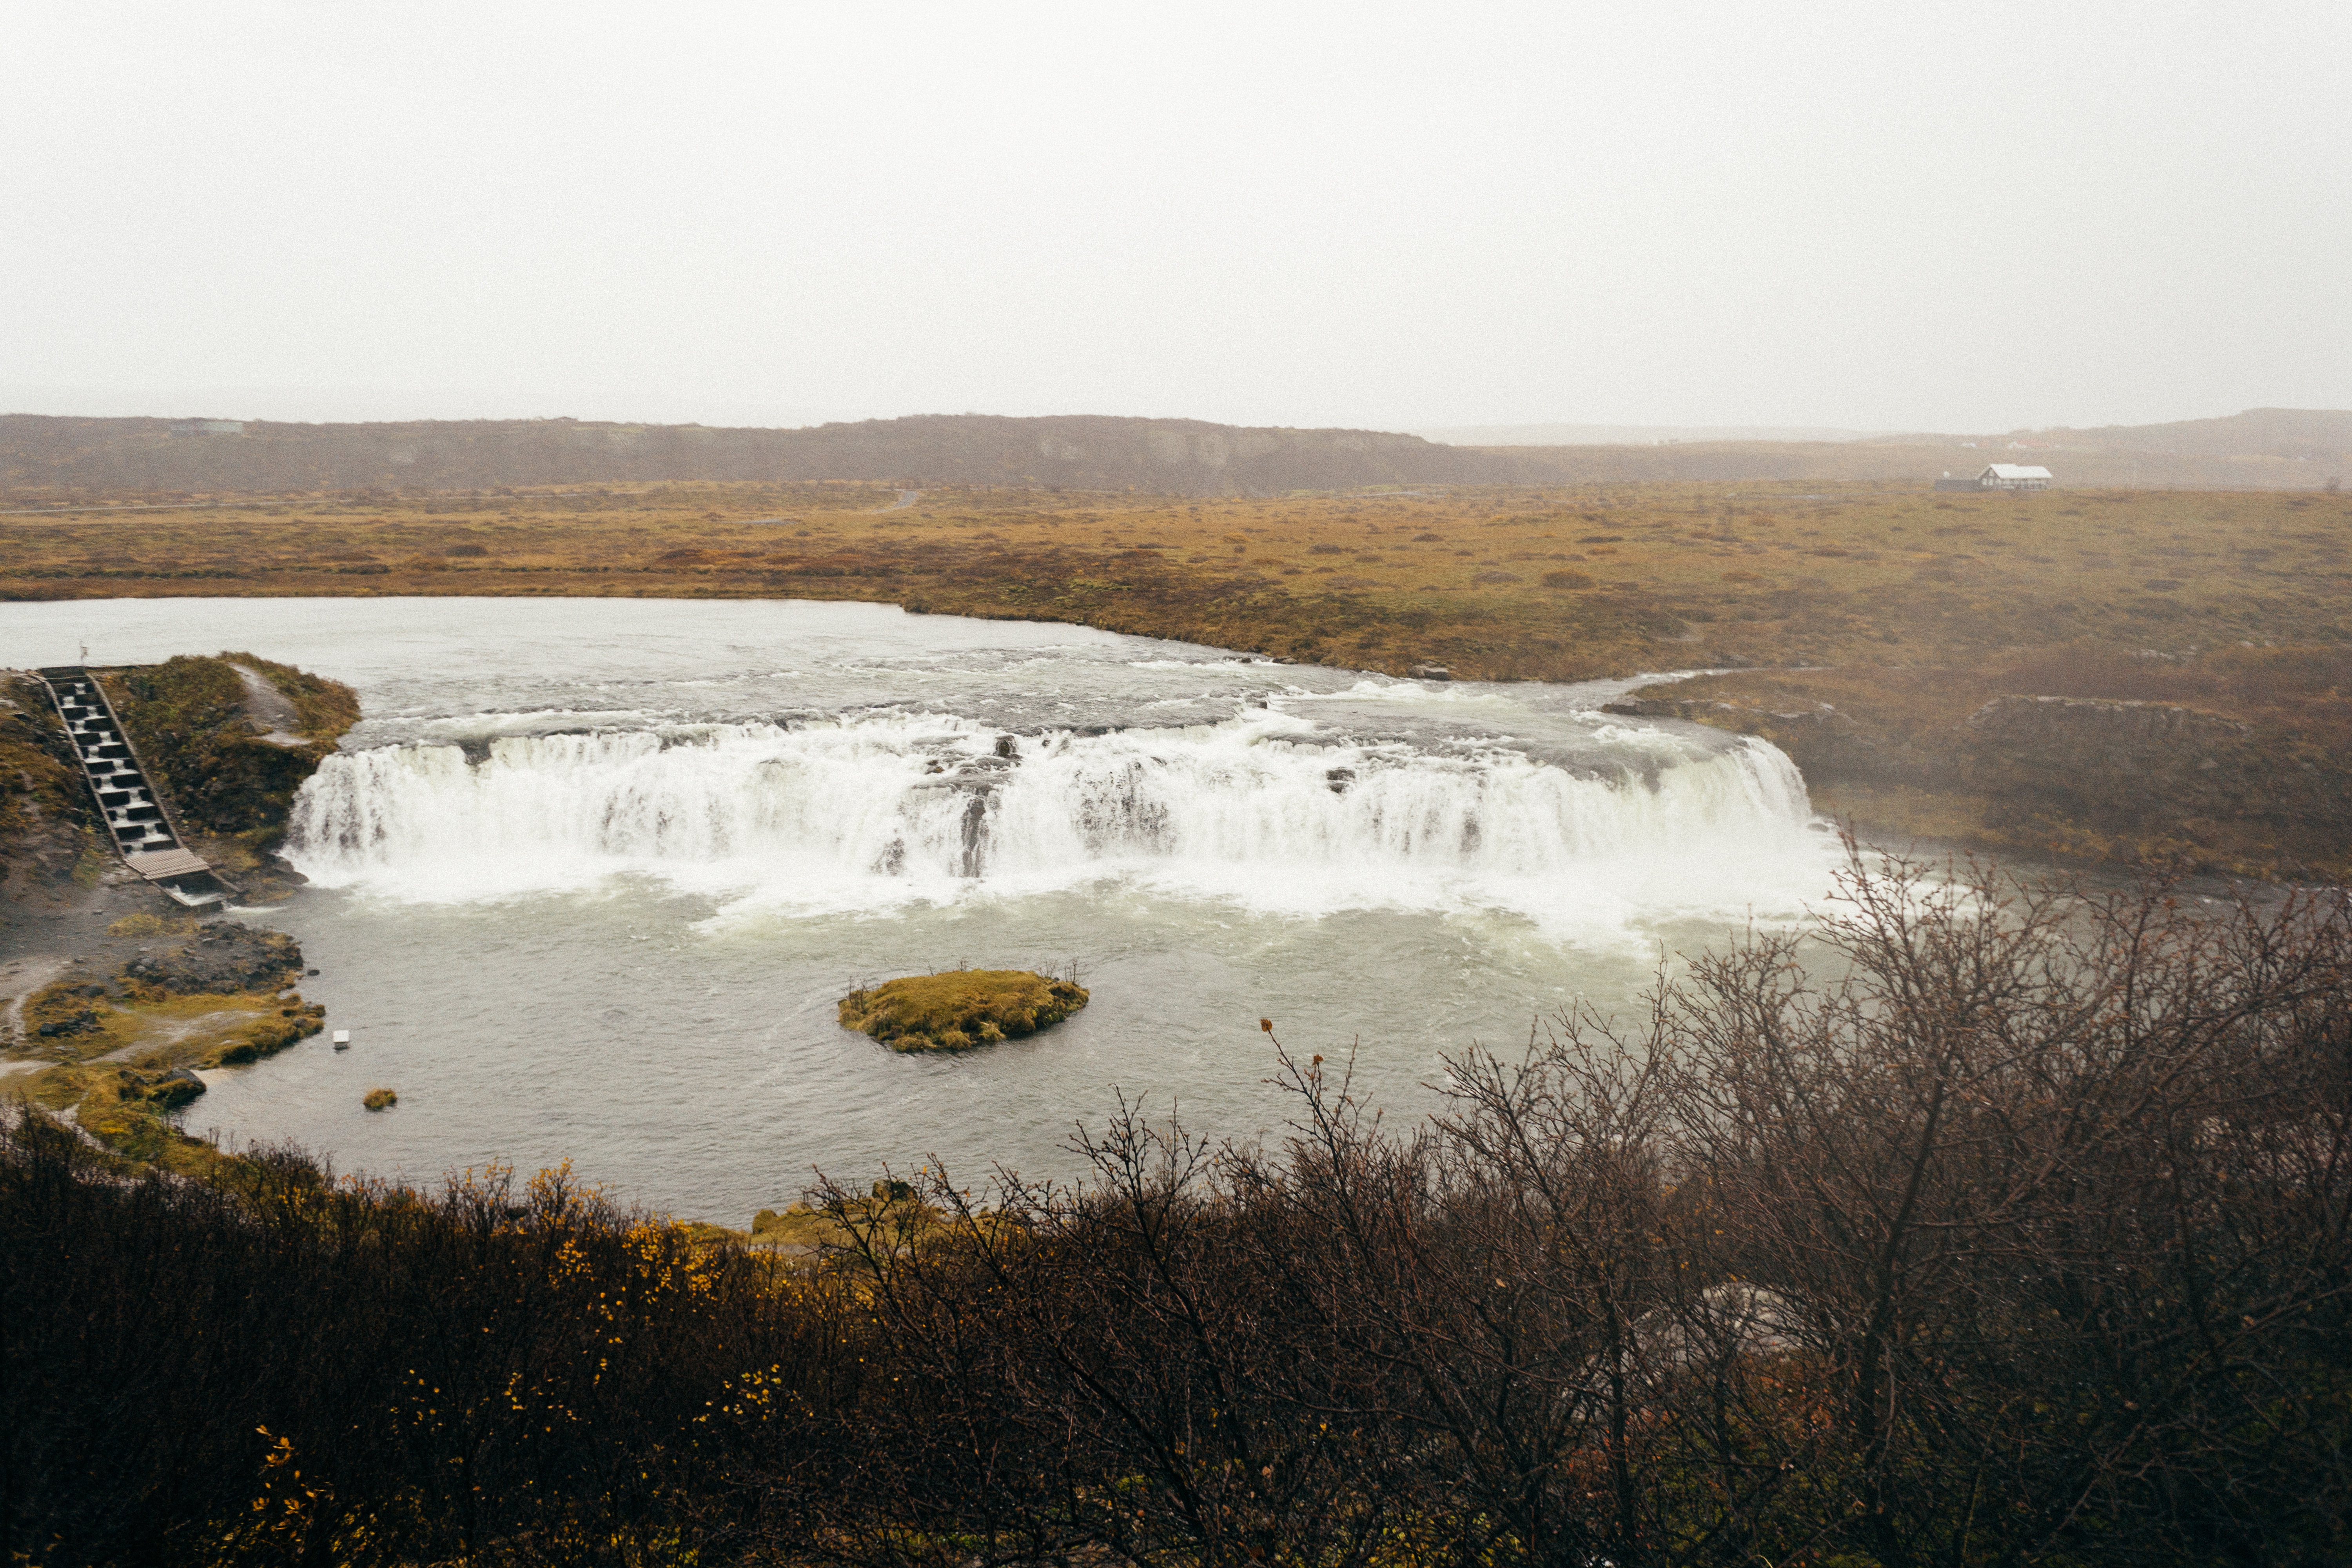
landscape, sea, coast, water, marsh, wilderness, mist, morning, shore, wave, lake, river, reflection, reservoir, body of water, wetland, loch, water feature, natural environment, atmospheric phenomenon